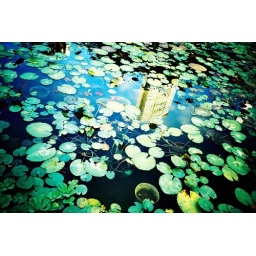
A lot of lotus leaves around a building on a lake ....